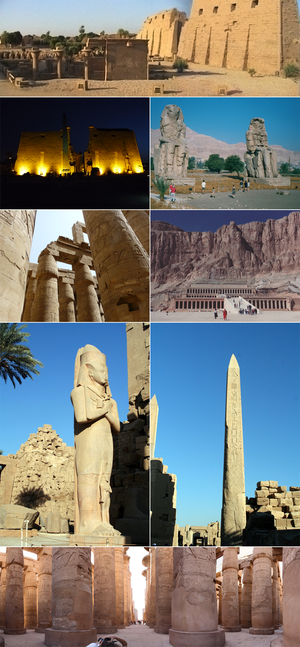
Louxor ou Louqsor, en arabe : الأقصر / al-uqṣur, est une ville située sur la rive droite du Nil, en Haute-Égypte, située à environ 700 km au sud du Caire et à environ 300 km au nord d'Assouan. Selon le recensement de 2006, c'est à présent une ville de 429 000 habitants — qui tous, vivent directement ou indirectement du tourisme —, ce qui la place au neuvième rang des villes égyptiennes.